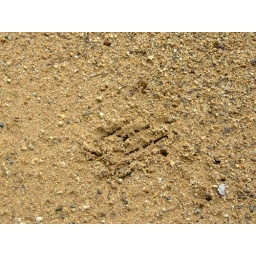
Fresh mountain lion tracks in the Santa Cruz mountains. Skyote. April 2006